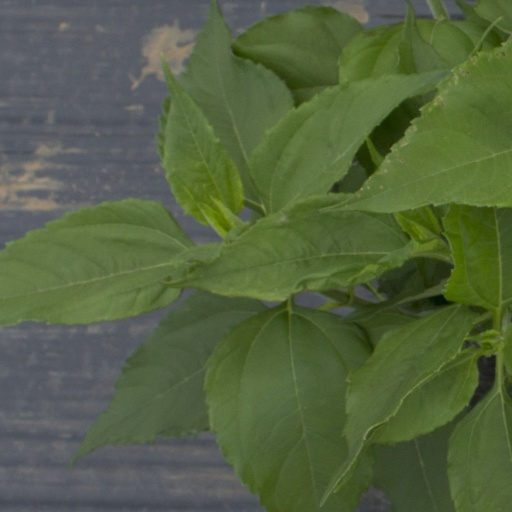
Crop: Jerusalem artichoke